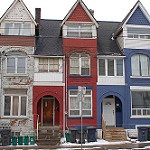
Label: buildings